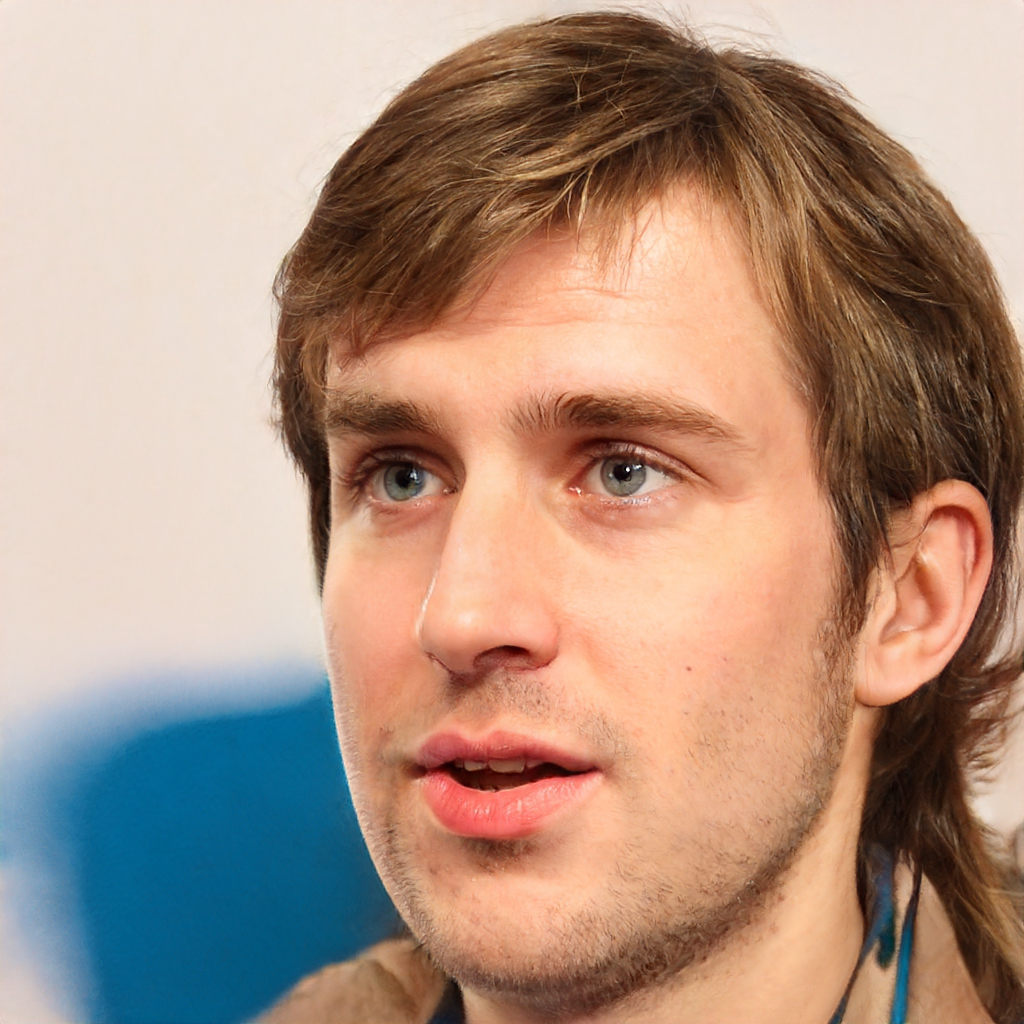
Gender: Male